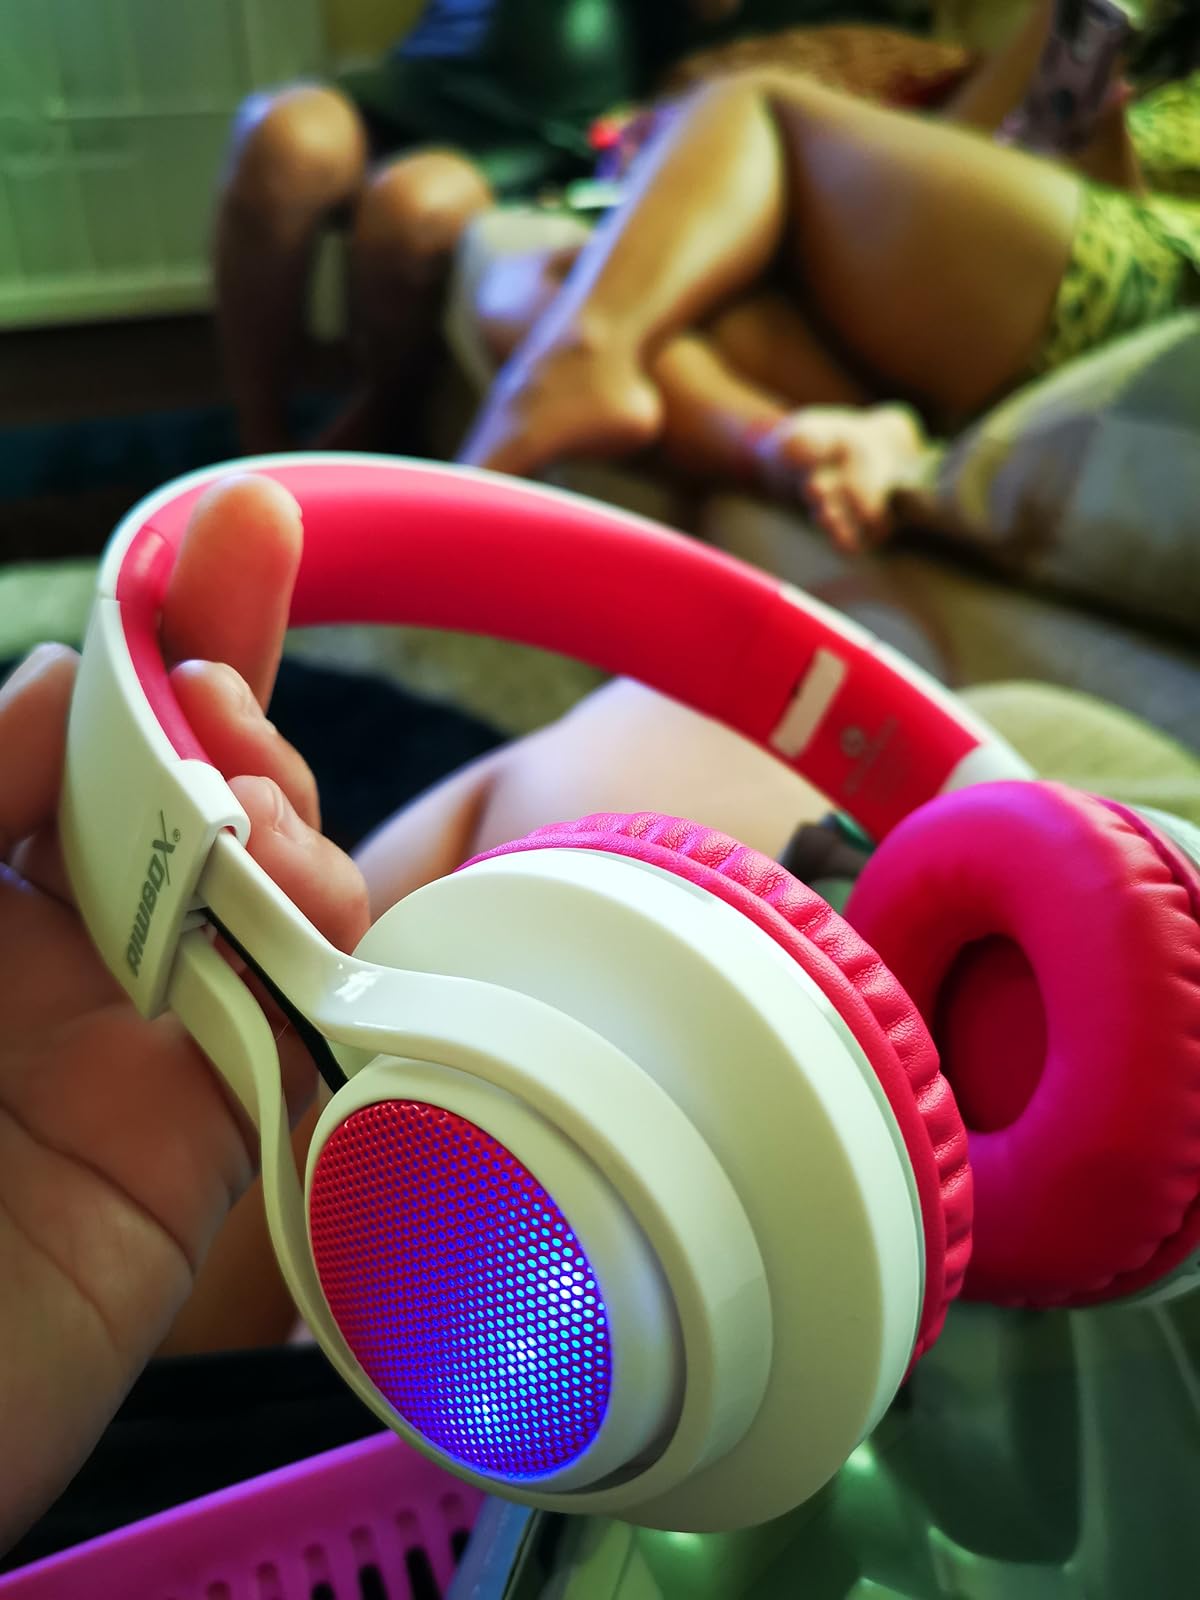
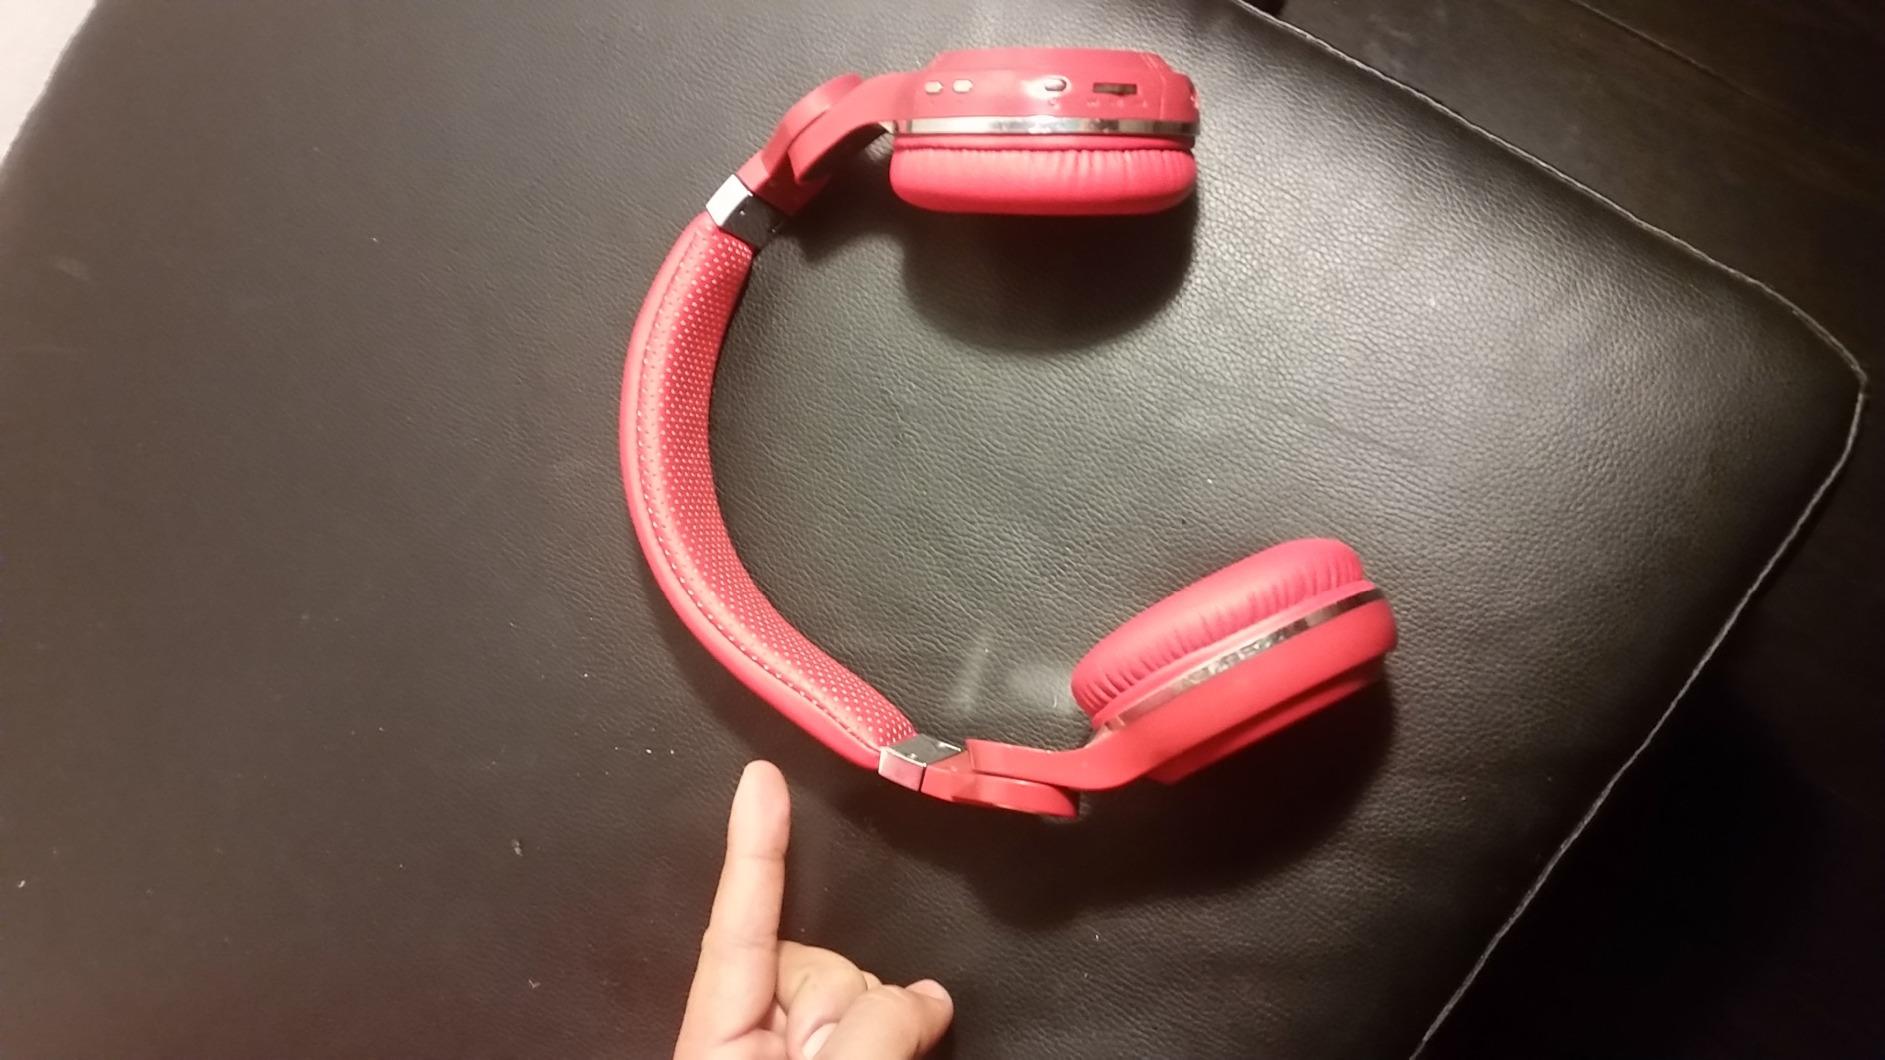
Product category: headphones
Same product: no